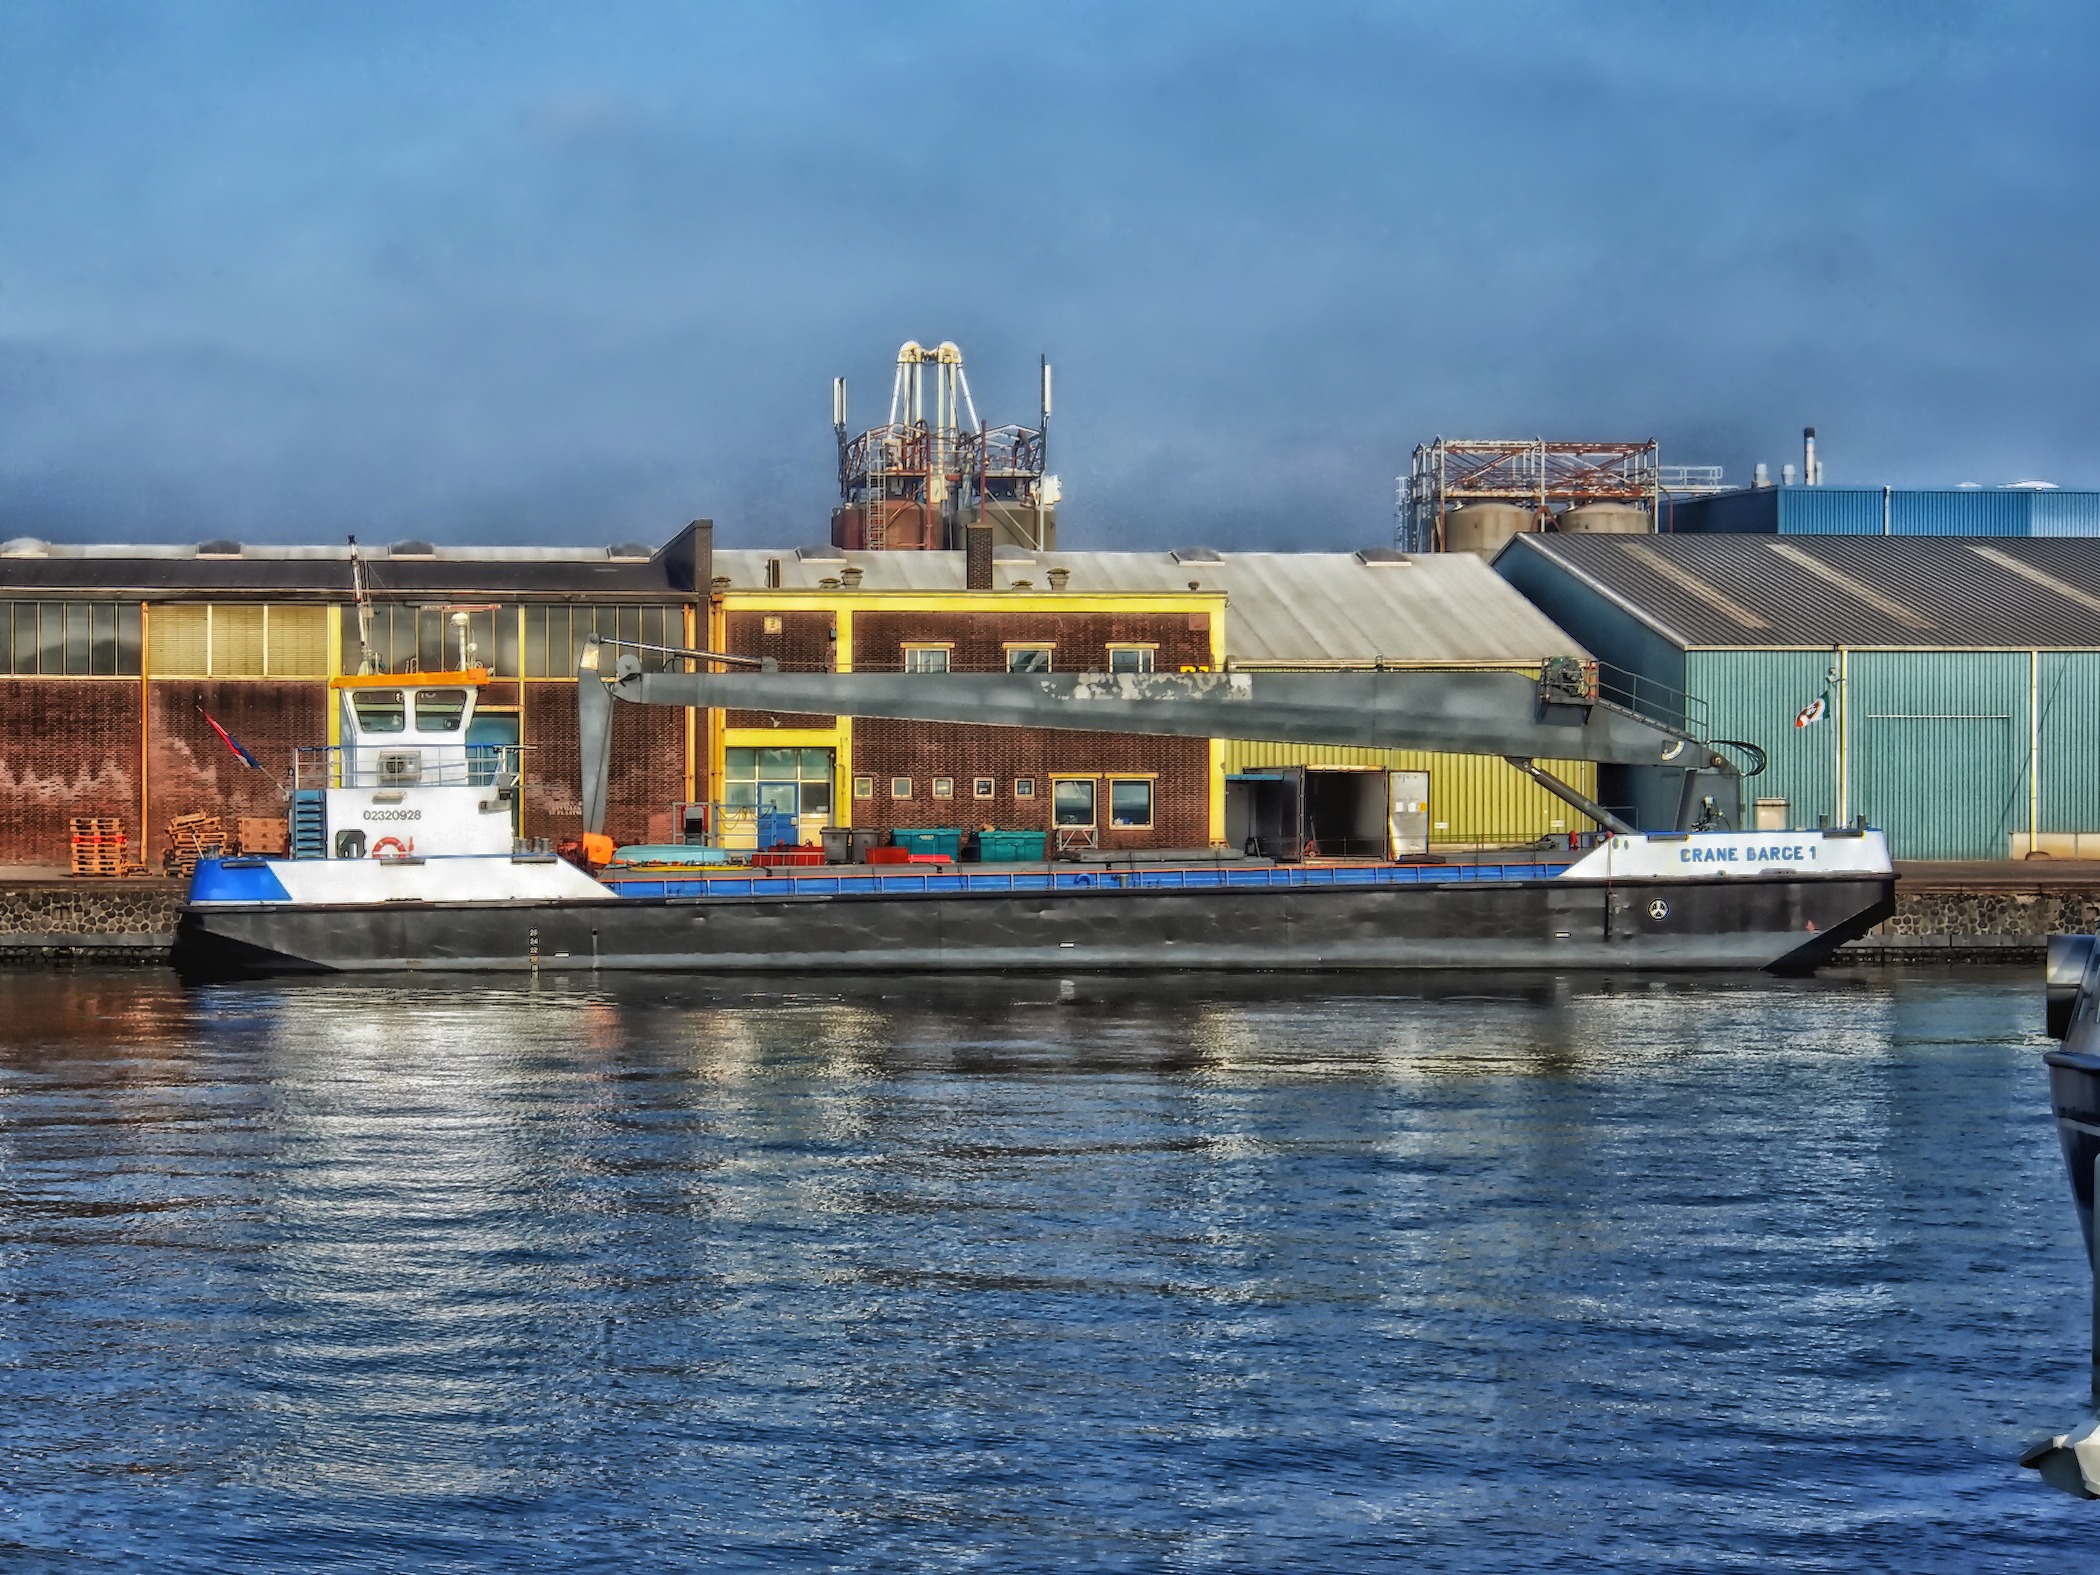
sea, coast, water, dock, boat, city, urban, river, ship, travel, transportation, transport, reflection, vehicle, bay, harbor, port, cargo ship, waterway, ferry, hdr, amsterdam, infrastructure, reflections, channel, shipping, tugboat, watercraft, cities, container ship, passenger ship, warehouses, freight transport, crane barge